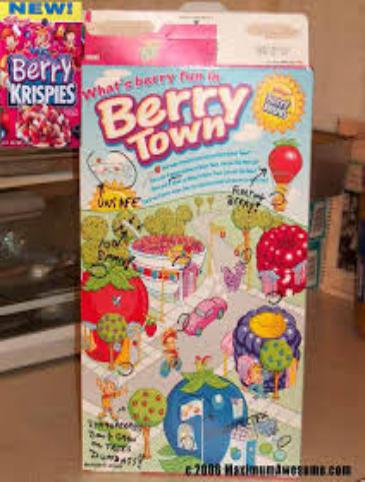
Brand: Berry Krispies
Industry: Food